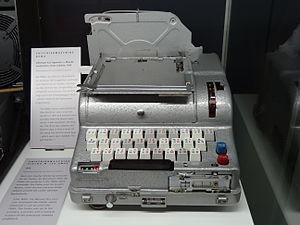
Fialka est le nom d'une série de machines de chiffrement soviétique. Elles ont été utilisées principalement durant la Guerre froide pour échanger des messages au sein des pays membres du Pacte de Varsovie.